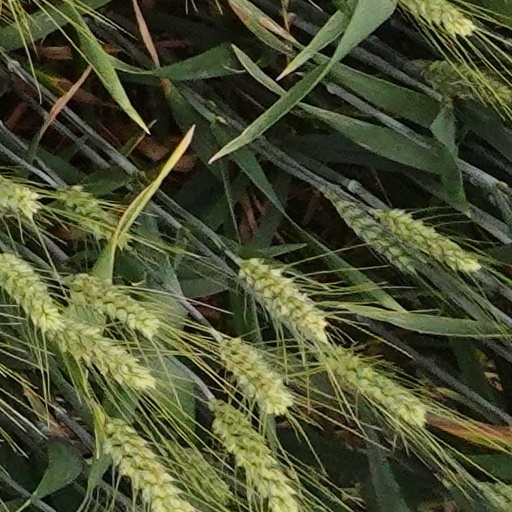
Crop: wheat